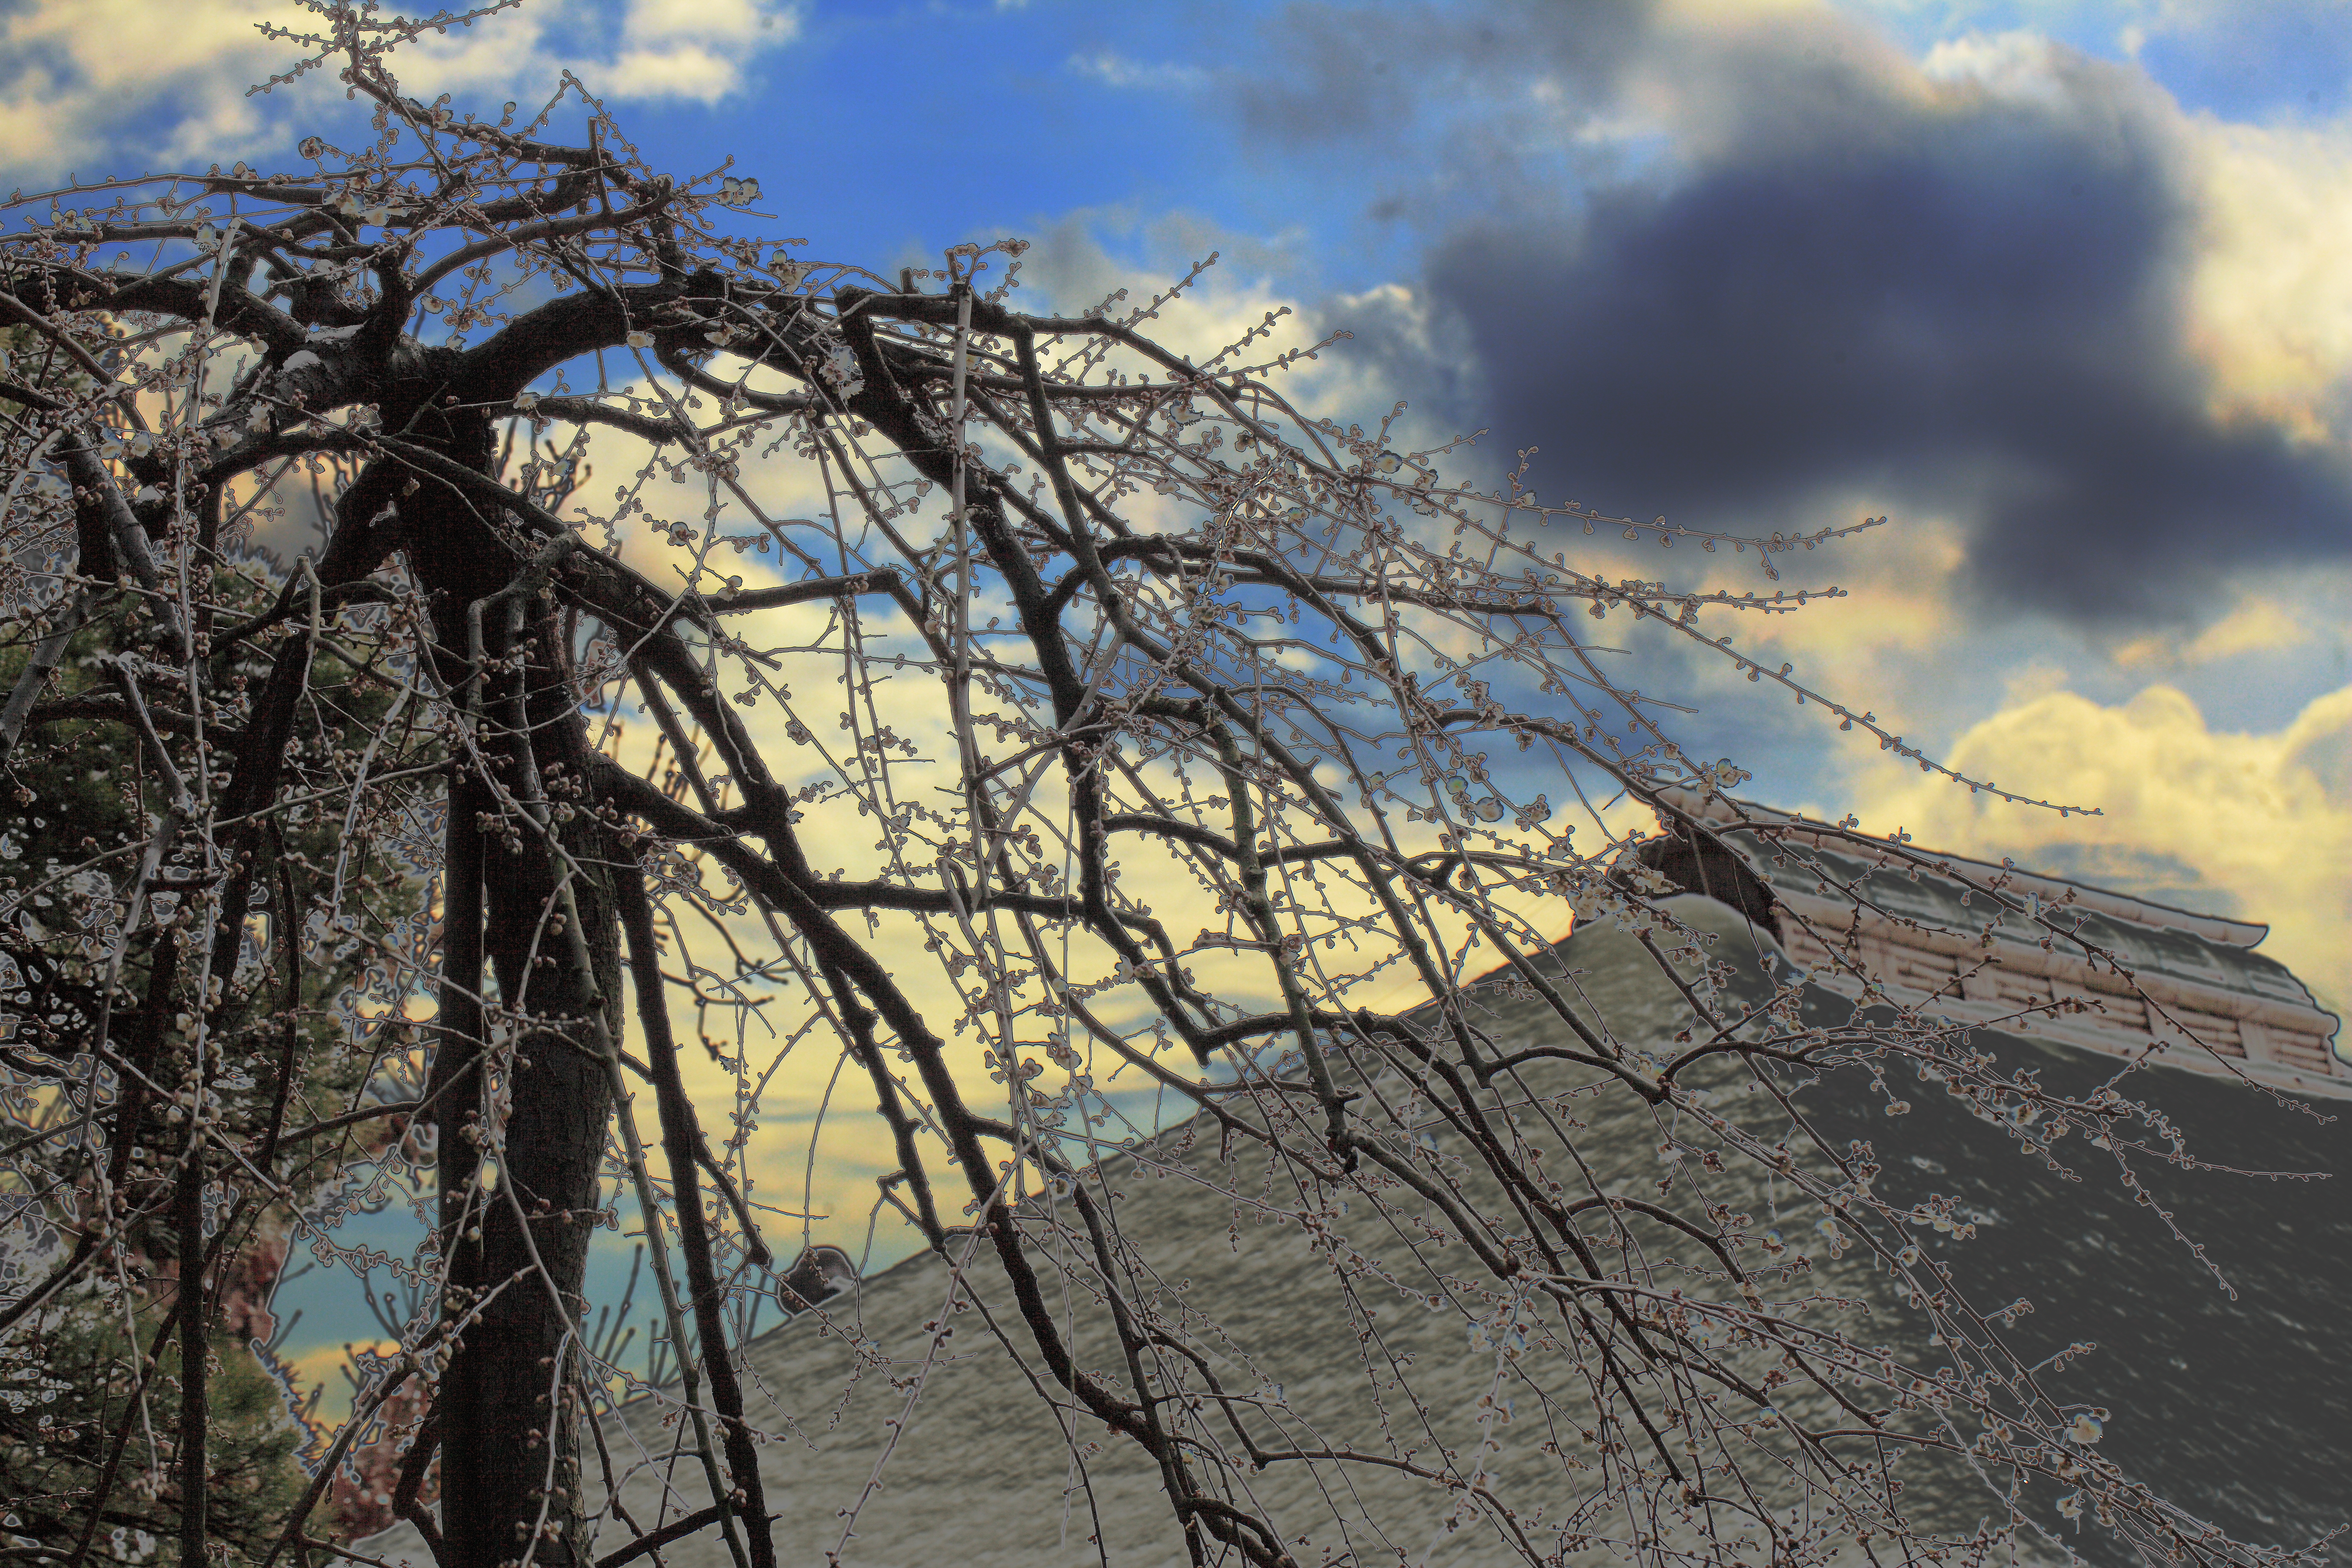
tree, branch, cloud, plant, sky, sunlight, old, high, cool image, 5d, hires, markii, hi, res, resolution, woody plant